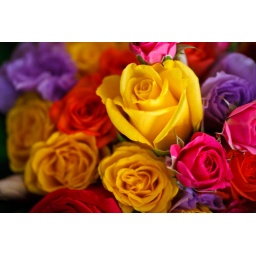
A yellow flower stands out from the crowd in a beautiful bouquet.